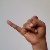
The image shows a hand gesture representing the letter 'J' in Indian Sign Language.